IKEA

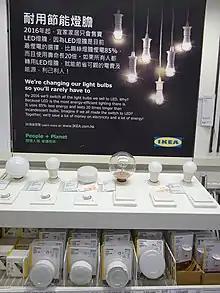
LED lamp display at an IKEA in Hong Kong

Until 28 September 2023, IKEA owned & operated the MEGA Family Shopping Centre chain in Russia. Its operations have since been sold to Gazprombank.